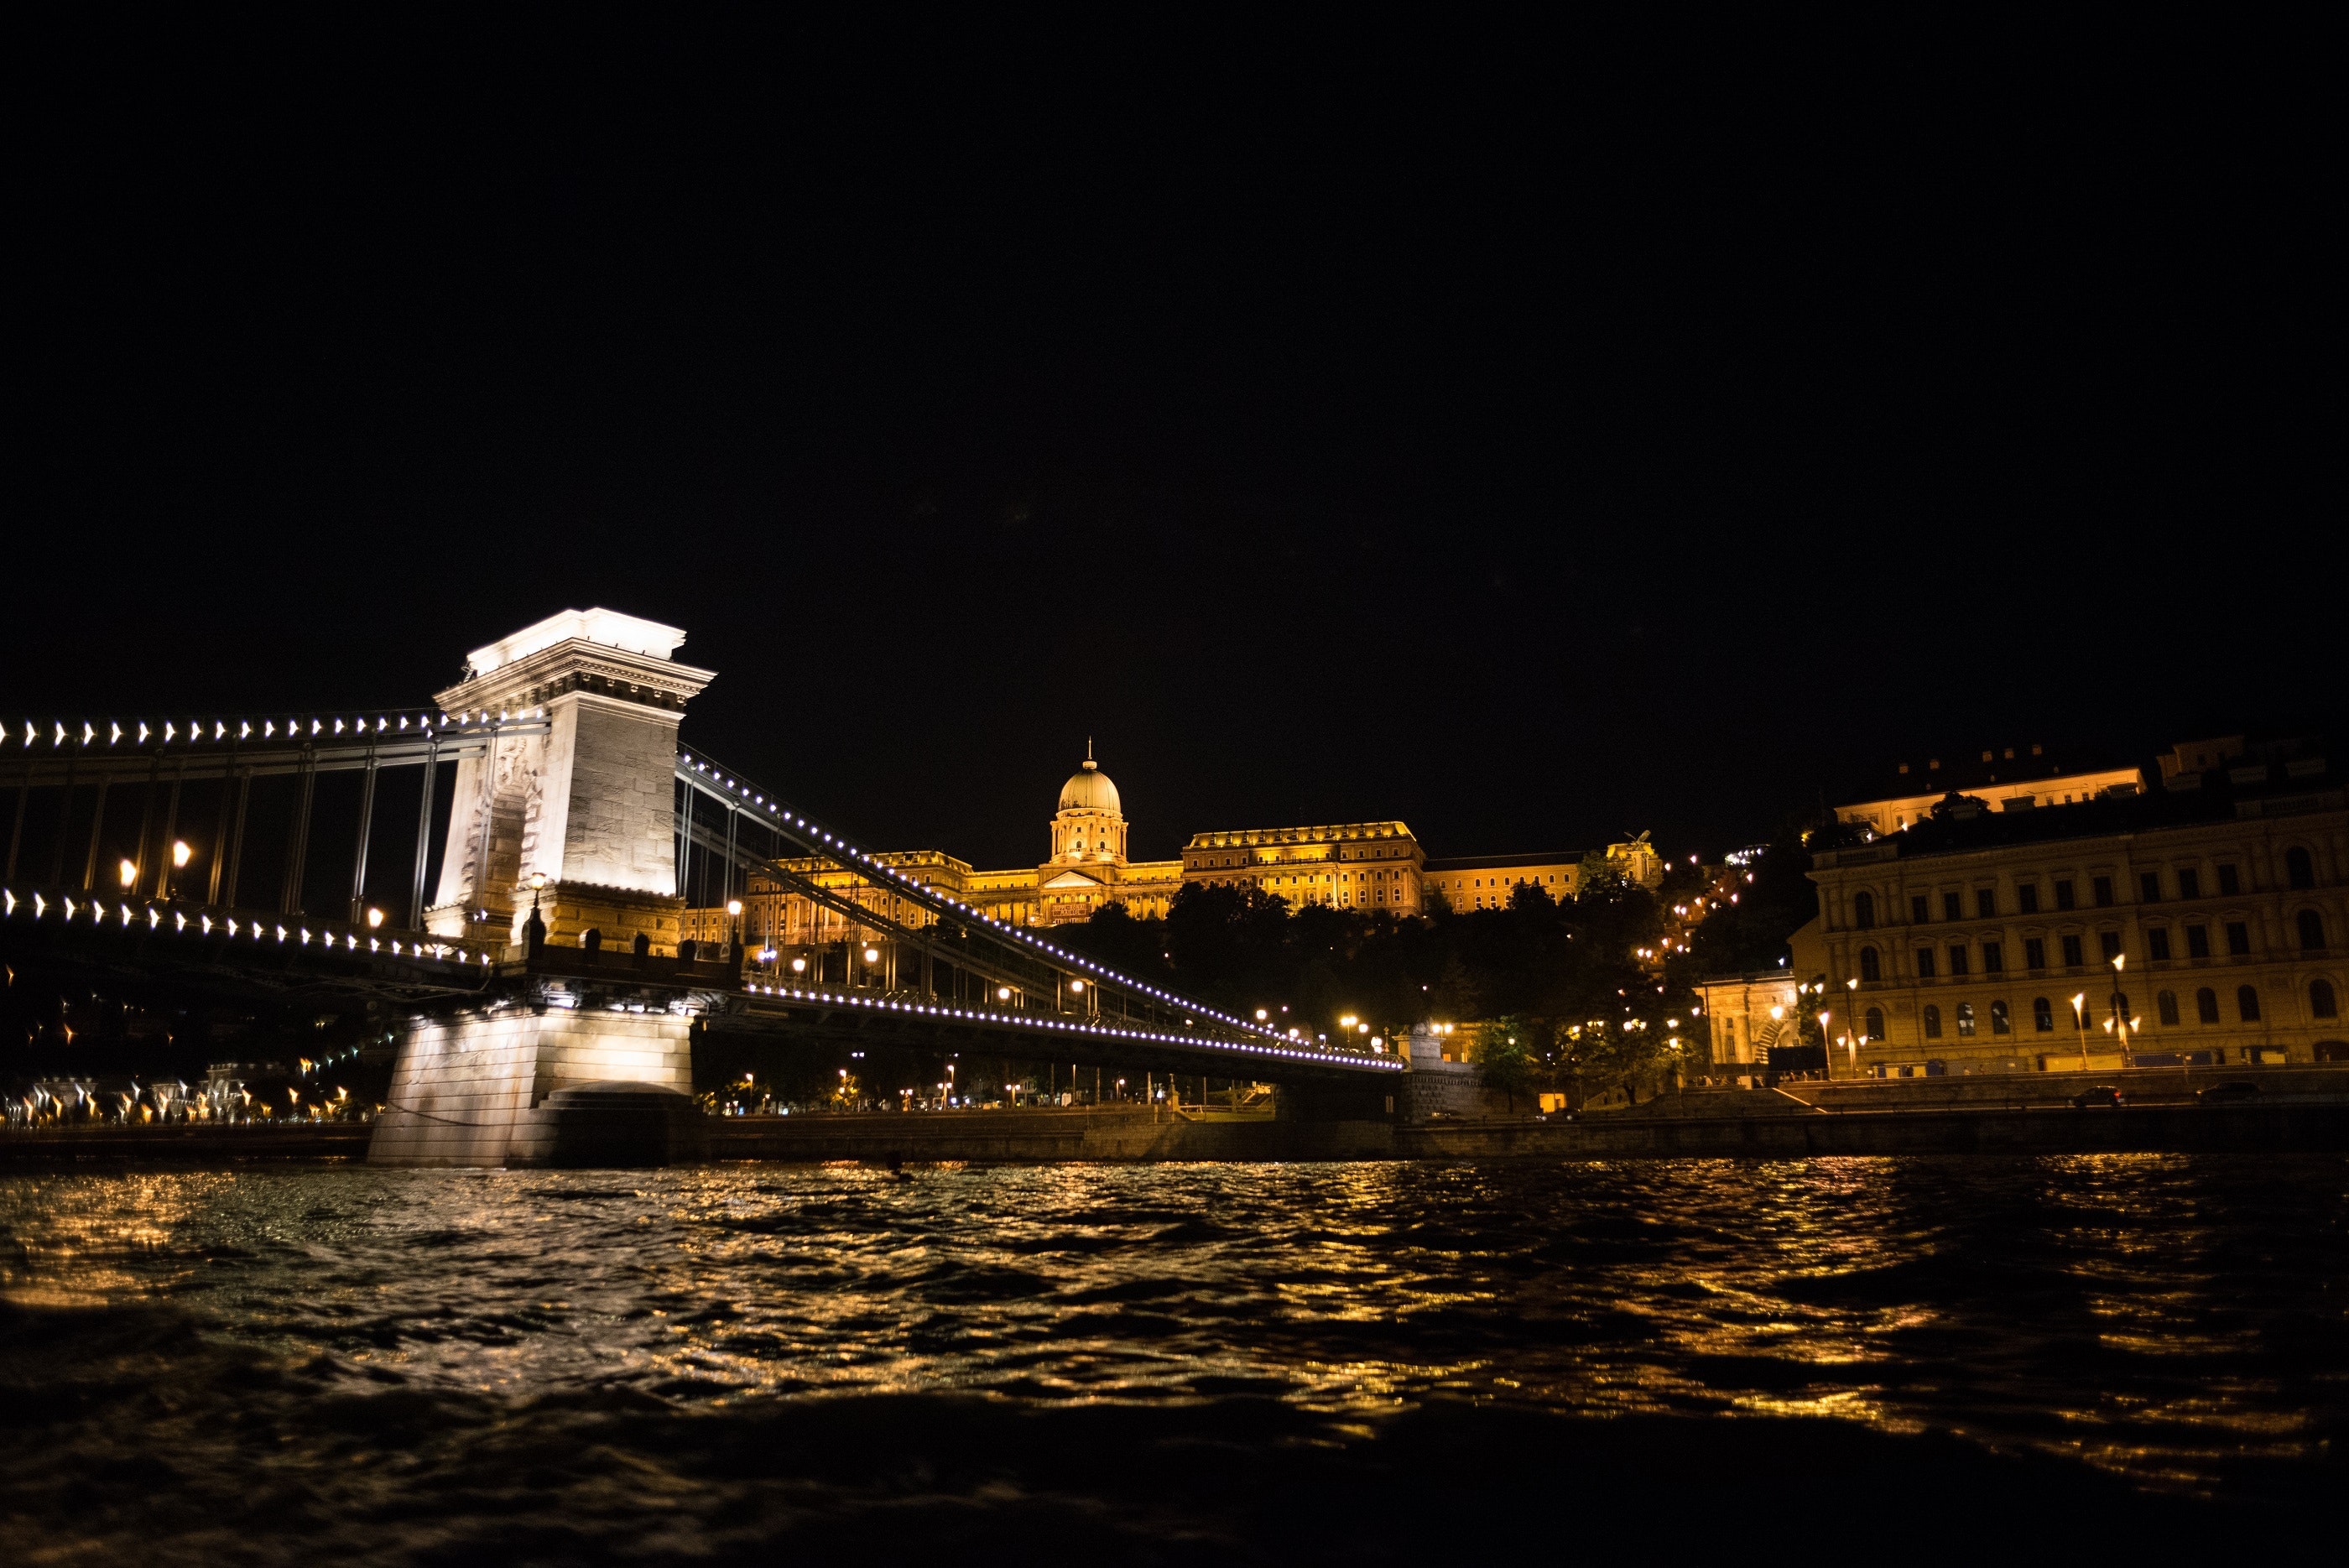
night, water, landmark, bridge, sky, river, light, city, architecture, lighting, urban area, reflection, waterway, tourist attraction, metropolis, building, tourism, evening, midnight, suspension bridge, cloud, vacation, nonbuilding structure, house, darkness, cityscape